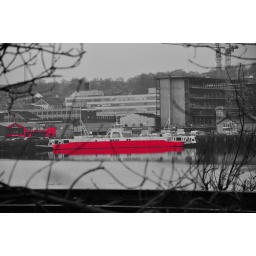
red boat in black and white